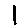
Label: 1